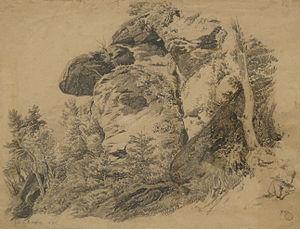
Gustave Brion, Forêt de Bischoffsheim, ""12e jour"", crayon gras sur papier beige, 1844, Cabinet des estampes et des dessins de Strasbourg."
Le cabinet des estampes et des dessins de Strasbourg est une collection d'arts graphiques faisant partie des Musées de la Ville de Strasbourg.
Gustave Adolphe Brion, né le 24 octobre 1824 à Rothau et mort le 3 novembre 1877 dans le 14ᵉ arrondissement de Paris, est un peintre et illustrateur français.
Bischoffsheim est une commune française située dans le département du Bas-Rhin, en région Grand Est.